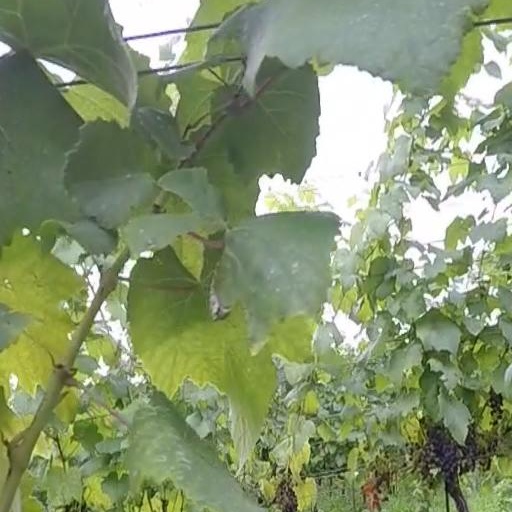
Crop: grape